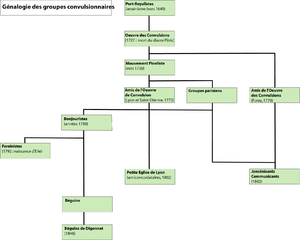
Le vocable « convulsionnaires » est forgé au XVIIIᵉ siècle, à partir du terme médical de convulsion. En effet, il sert à l'origine à désigner collectivement des individus atteints de troubles mentaux qui, lors de transes mystico-religieuses, présentent des convulsions, entre autres manifestations spectaculaires. Le terme est ensuite appliqué dès 1731 à un mouvement politico-religieux né dans le contexte de l'opposition janséniste à la bulle Unigenitus et à la répression politique et religieuse des prêtres appelants. Ce mouvement est défini par ses acteurs comme l'« Œuvre des convulsions ».